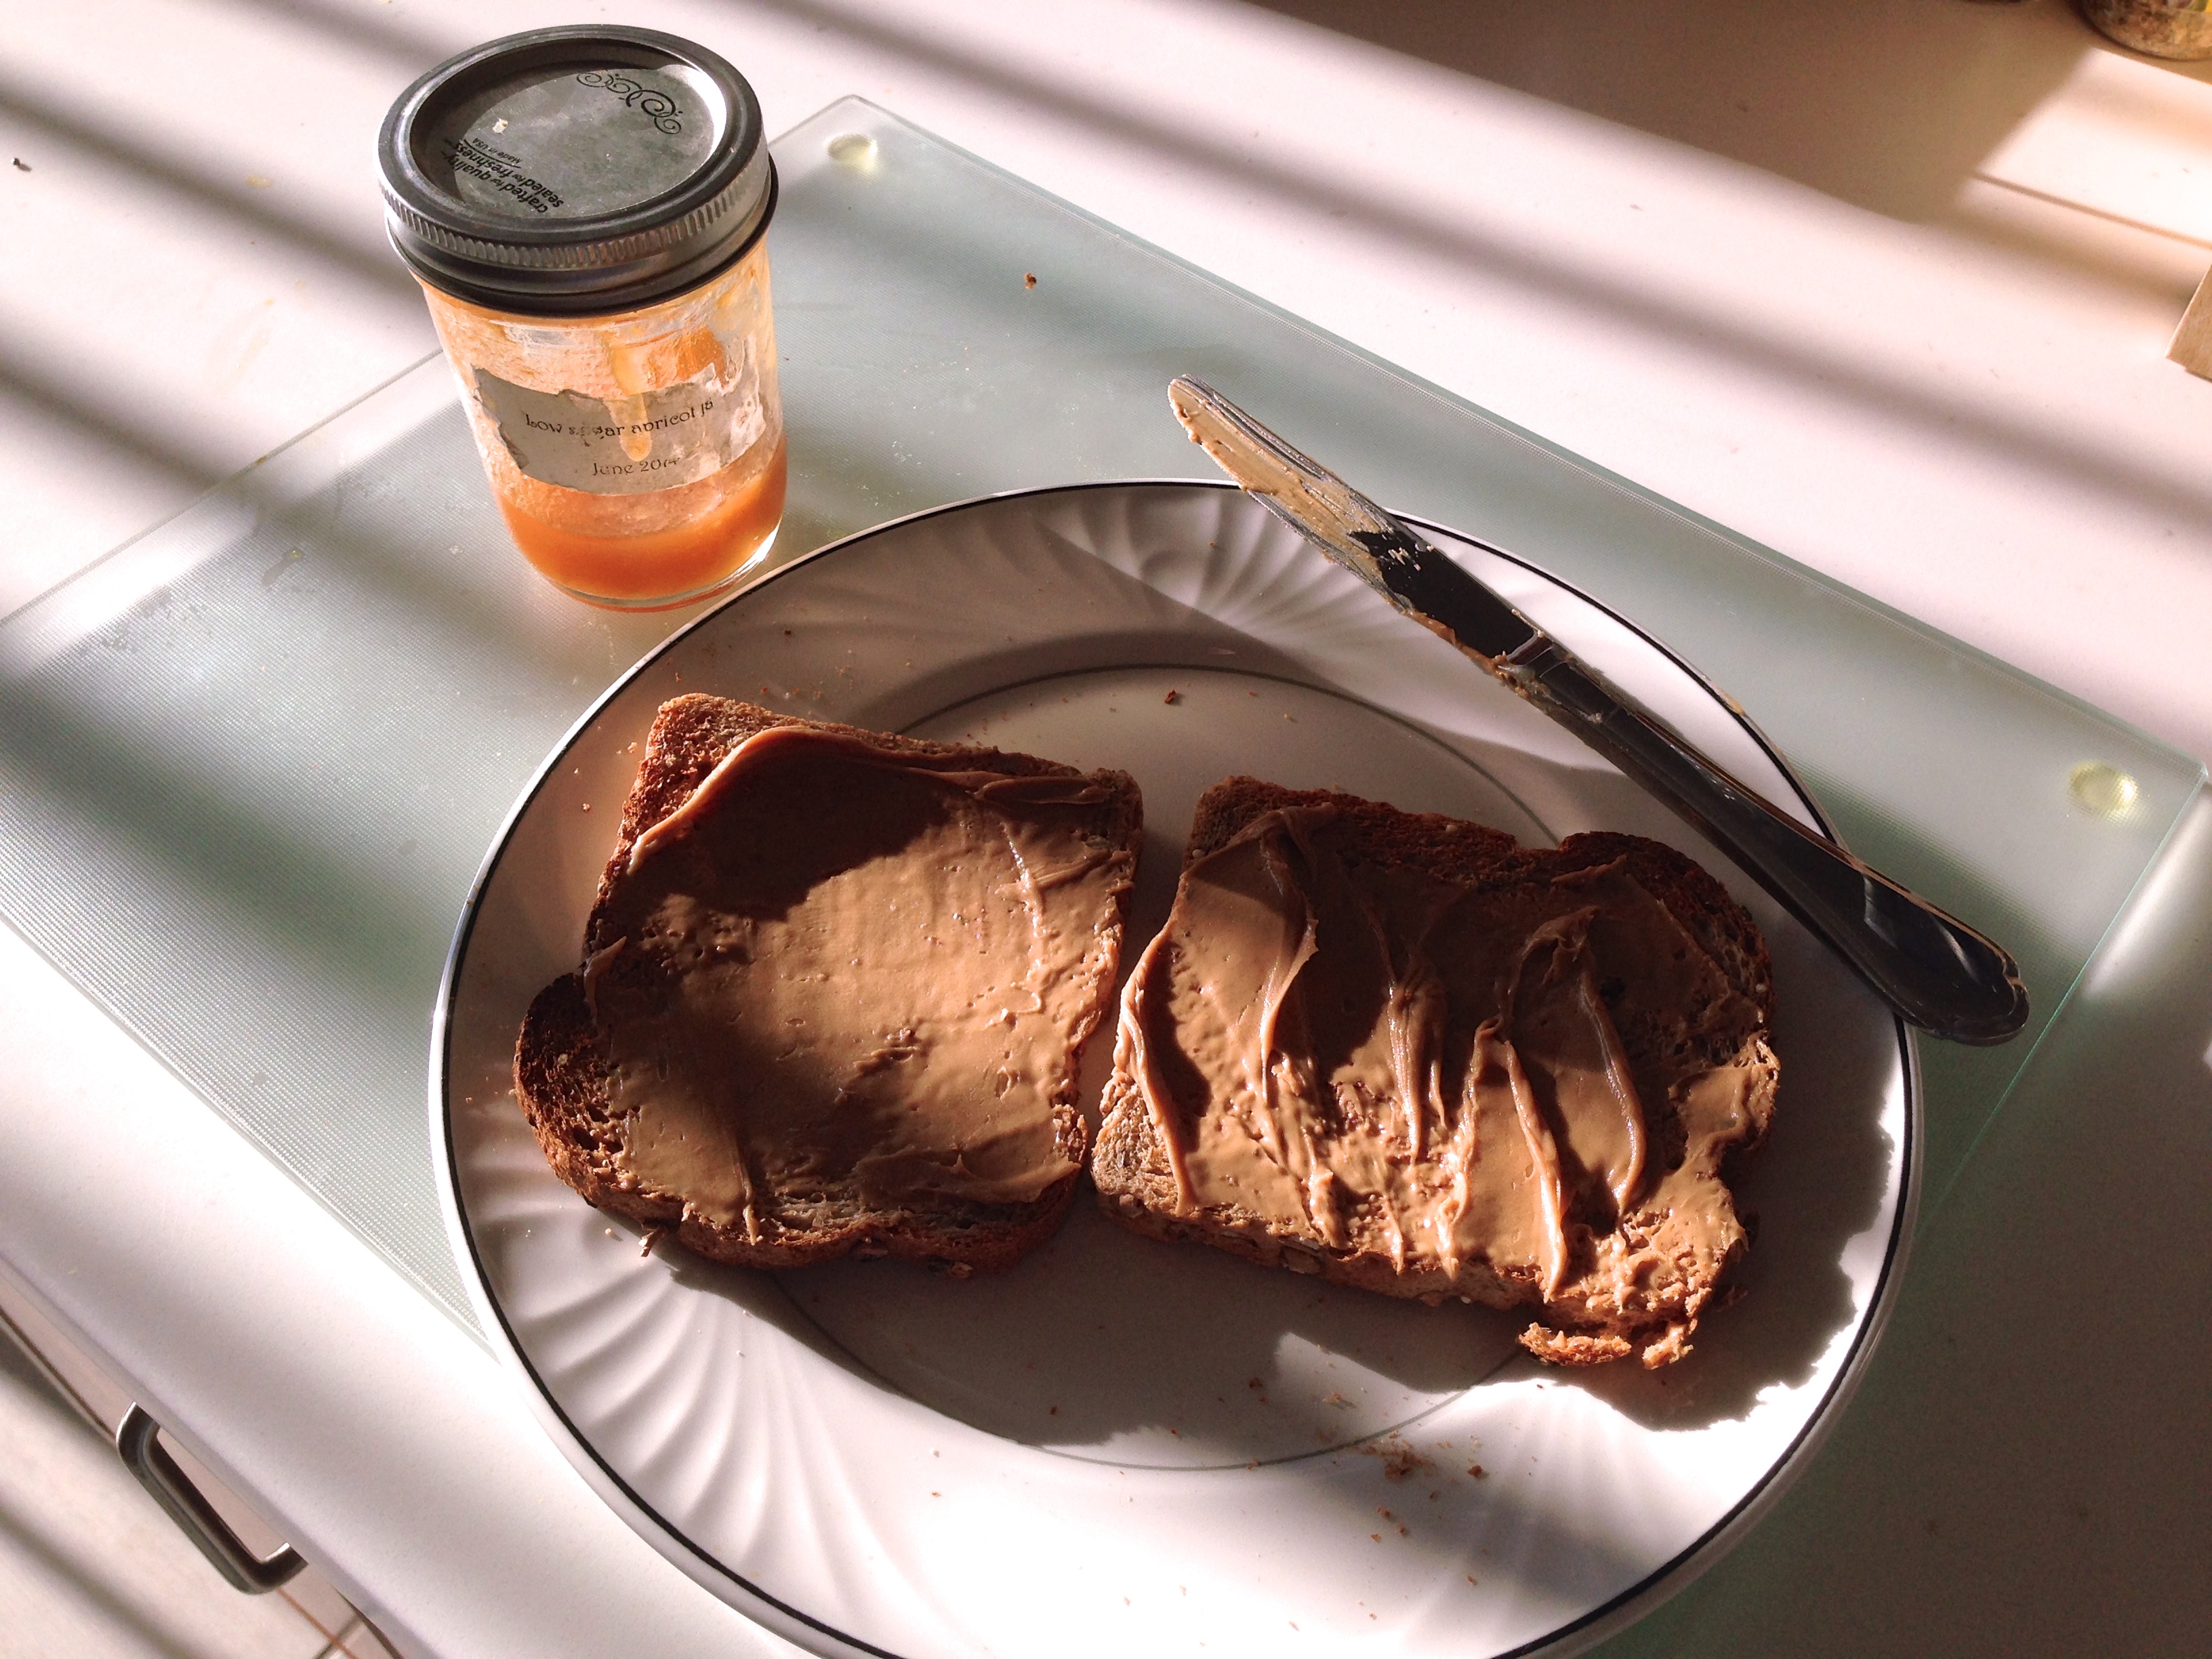
dish, food, chocolate, baking, ice cream, dessert, chocolate cake, chocolate ice cream, snack food, chocolate brownie